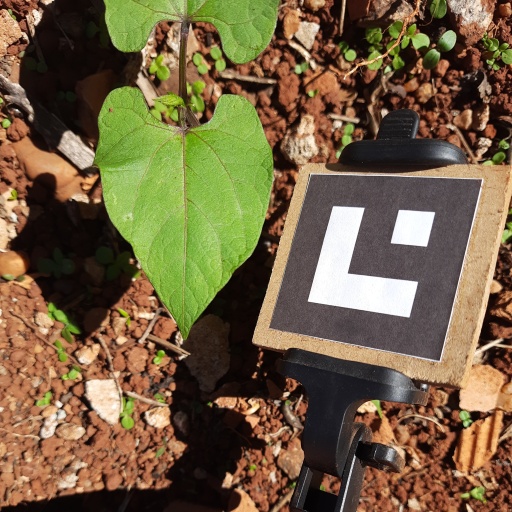
Observations: wavy surface, no eating holes, under sunlight